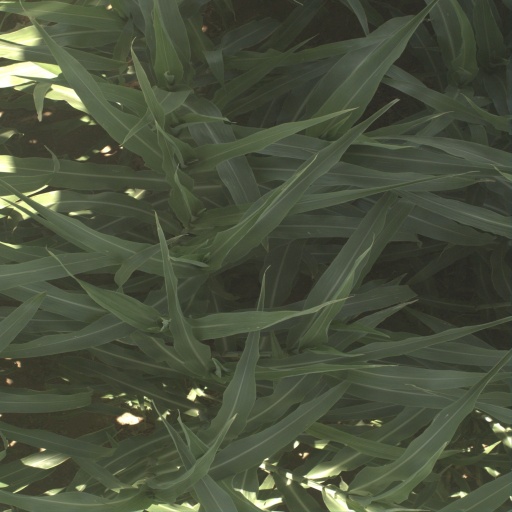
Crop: sorghum